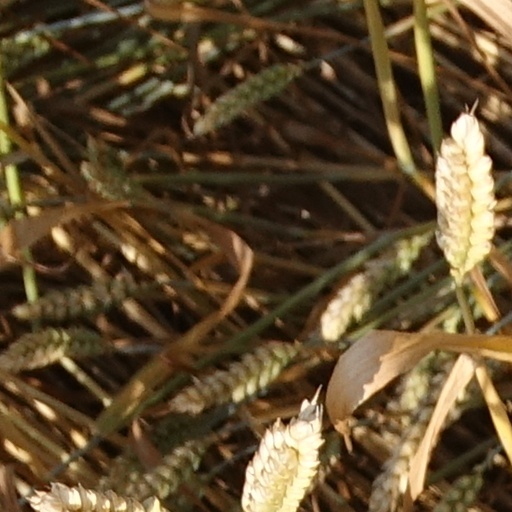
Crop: wheat